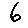
Label: 6